Leyton

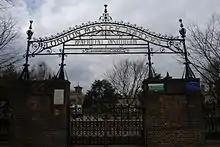
Gates to London Master Bakers' Benevolent Institution almshouses

The main route through the town is the High Road, which forms part of the ancient route to Waltham Abbey. At the top end of the High Road is a crossroads with Lea Bridge Road and Hoe Street. This junction and the surrounding district is known as Bakers Arms, named after the public house which has now closed down. The pub was named in honour of the almshouses on Lea Bridge Road built in 1857 by the London Master Bakers' Benevolent Institution.